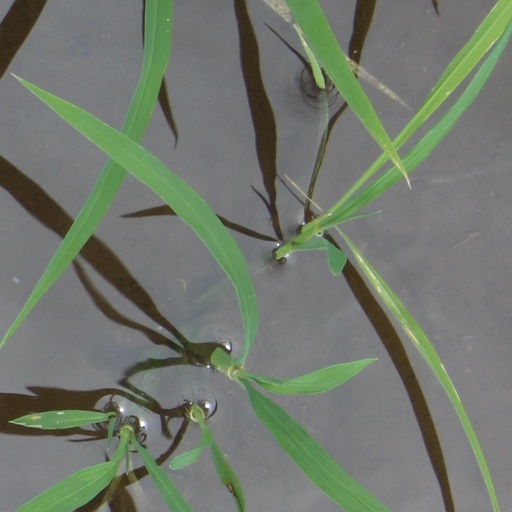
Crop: rice